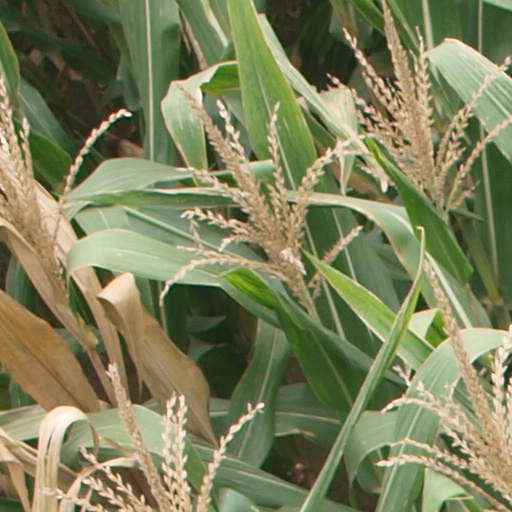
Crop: maize; corn